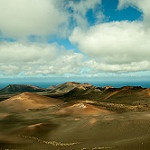
Label: mountain